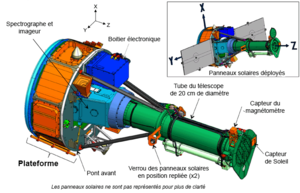
Schéma du télescope ultraviolet de la NASA IRIS - Version avec les libellés en français
L'Interface Region Imaging Spectrograph ou IRIS est un télescope spatial de l'agence spatiale américaine de la NASA qui doit observer les émissions du Soleil en ultraviolet proche et lointain. Le satellite a été placé en orbite le 28 juin 2013 par un lanceur Pegasus pour une mission de deux ans. Ce petit satellite comprend un télescope de 20 cm de diamètre et un spectrographe imageur ayant une résolution de 0,3 arcseconde, une résolution spectrale inférieure à un Angström et une fréquence d'observation pouvant atteindre 1 seconde. Les données recueillies combinées avec les observations effectuées par d'autres observatoires spatiaux comme Hinode, SDO, STEREO ainsi que des télescopes terrestres, doivent permettre de construire une modélisation tridimensionnelle des échanges de masse et d'énergie dans la chromosphère et la couronne solaire. IRIS est le 12ᵉ satellite développé dans le cadre du programme Small Explorer de la NASA regroupant des petits satellites scientifiques dont le coût est inférieur à 120 millions $.